Princeton, British Columbia

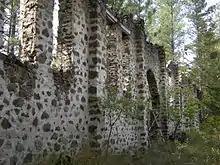
Castle ruins, Princeton, 2008

The town of Princeton relies heavily on the copper mining industry. The copper ore was originally found in 1883 and the first underground pit was opened in 1923 and continued running until 1957. Surface mining started at the mine back in 1979 and was later shut down in 1996. Copper Mountain Mine Corporation bought the mine in 2006 and started running operations in 2011. The mine is still called Copper Mountain Mine however it is now owned by Hudbay Minerals. This mine has generated income and jobs for Princeton locals and has become a tourist attraction for people across North America due to it being one of the largest copper mines in Canada.